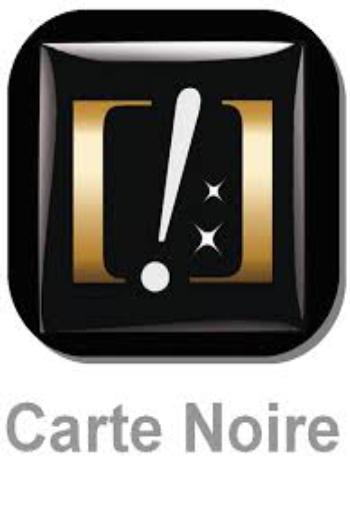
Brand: Carte Noire
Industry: Food